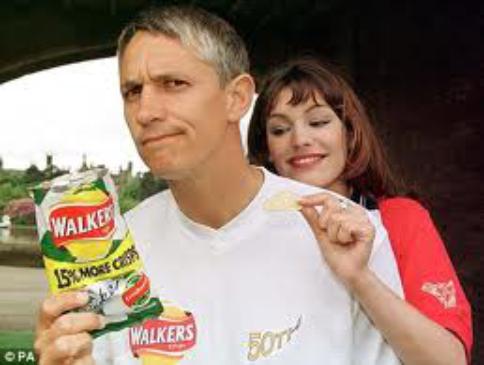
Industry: Food